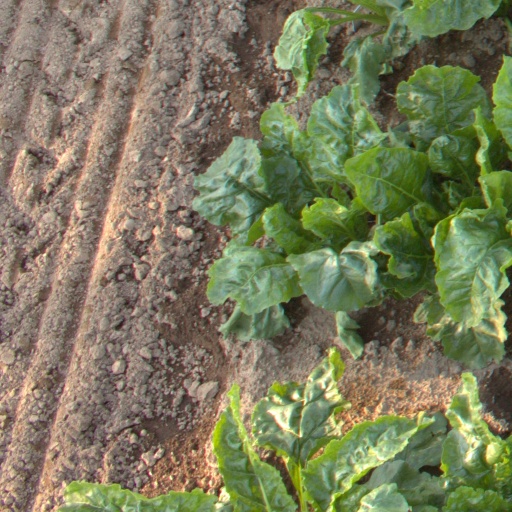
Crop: sugar beet